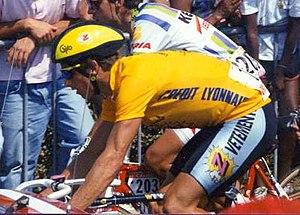
L'Équipe cycliste Z était une formation française de cyclisme professionnel sur route créée en 1987 jusqu'à 1992 avec comme directeur sportif de l'équipe Roger Legeay et Serge Beucherie.
Antonio Espejo Ruiz est un ancien coureur cycliste espagnol, né le 5 avril 1968 à Montilla. Il devient professionnel en 1990 et le reste jusqu'en 1992. Il n'obtint aucune victoire durant ces trois années.
Cet article présente les statistiques du classement général du Tour de France.
Villard-de-Lans [vilaʁ.də.lɑ̃] est une commune française située, géographiquement dans le massif du Vercors, administrativement dans le département de l'Isère, en région Auvergne-Rhône-Alpes et, autrefois rattachée à l'ancienne province du Dauphiné.
Le Tour de France 1990 est la 77ᵉ édition de cette course cycliste par étapes. Il a lieu du 30 juin au 22 juillet 1990 sur 21 étapes pour 3 504 km. Le départ a lieu au Futuroscope de Poitiers ; l'arrivée se juge aux Champs-Élysées à Paris. L'Américain Greg LeMond obtient sa troisième victoire dans la grande boucle. Le Français Thierry Claveyrolat remporte le maillot à pois de meilleur grimpeur et Olaf Ludwig le maillot vert du classement par points.